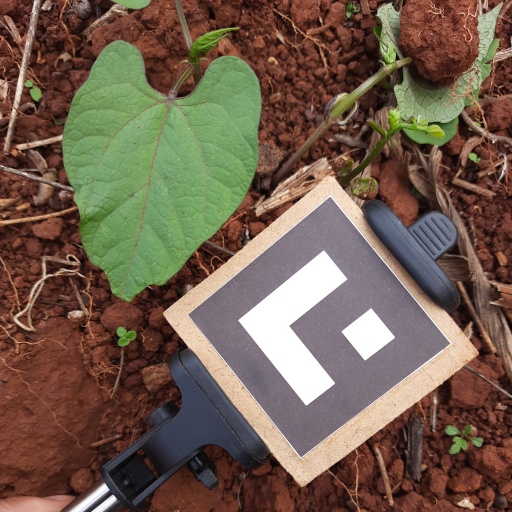
Observations: wavy surface, eating holes in the edge, under shade